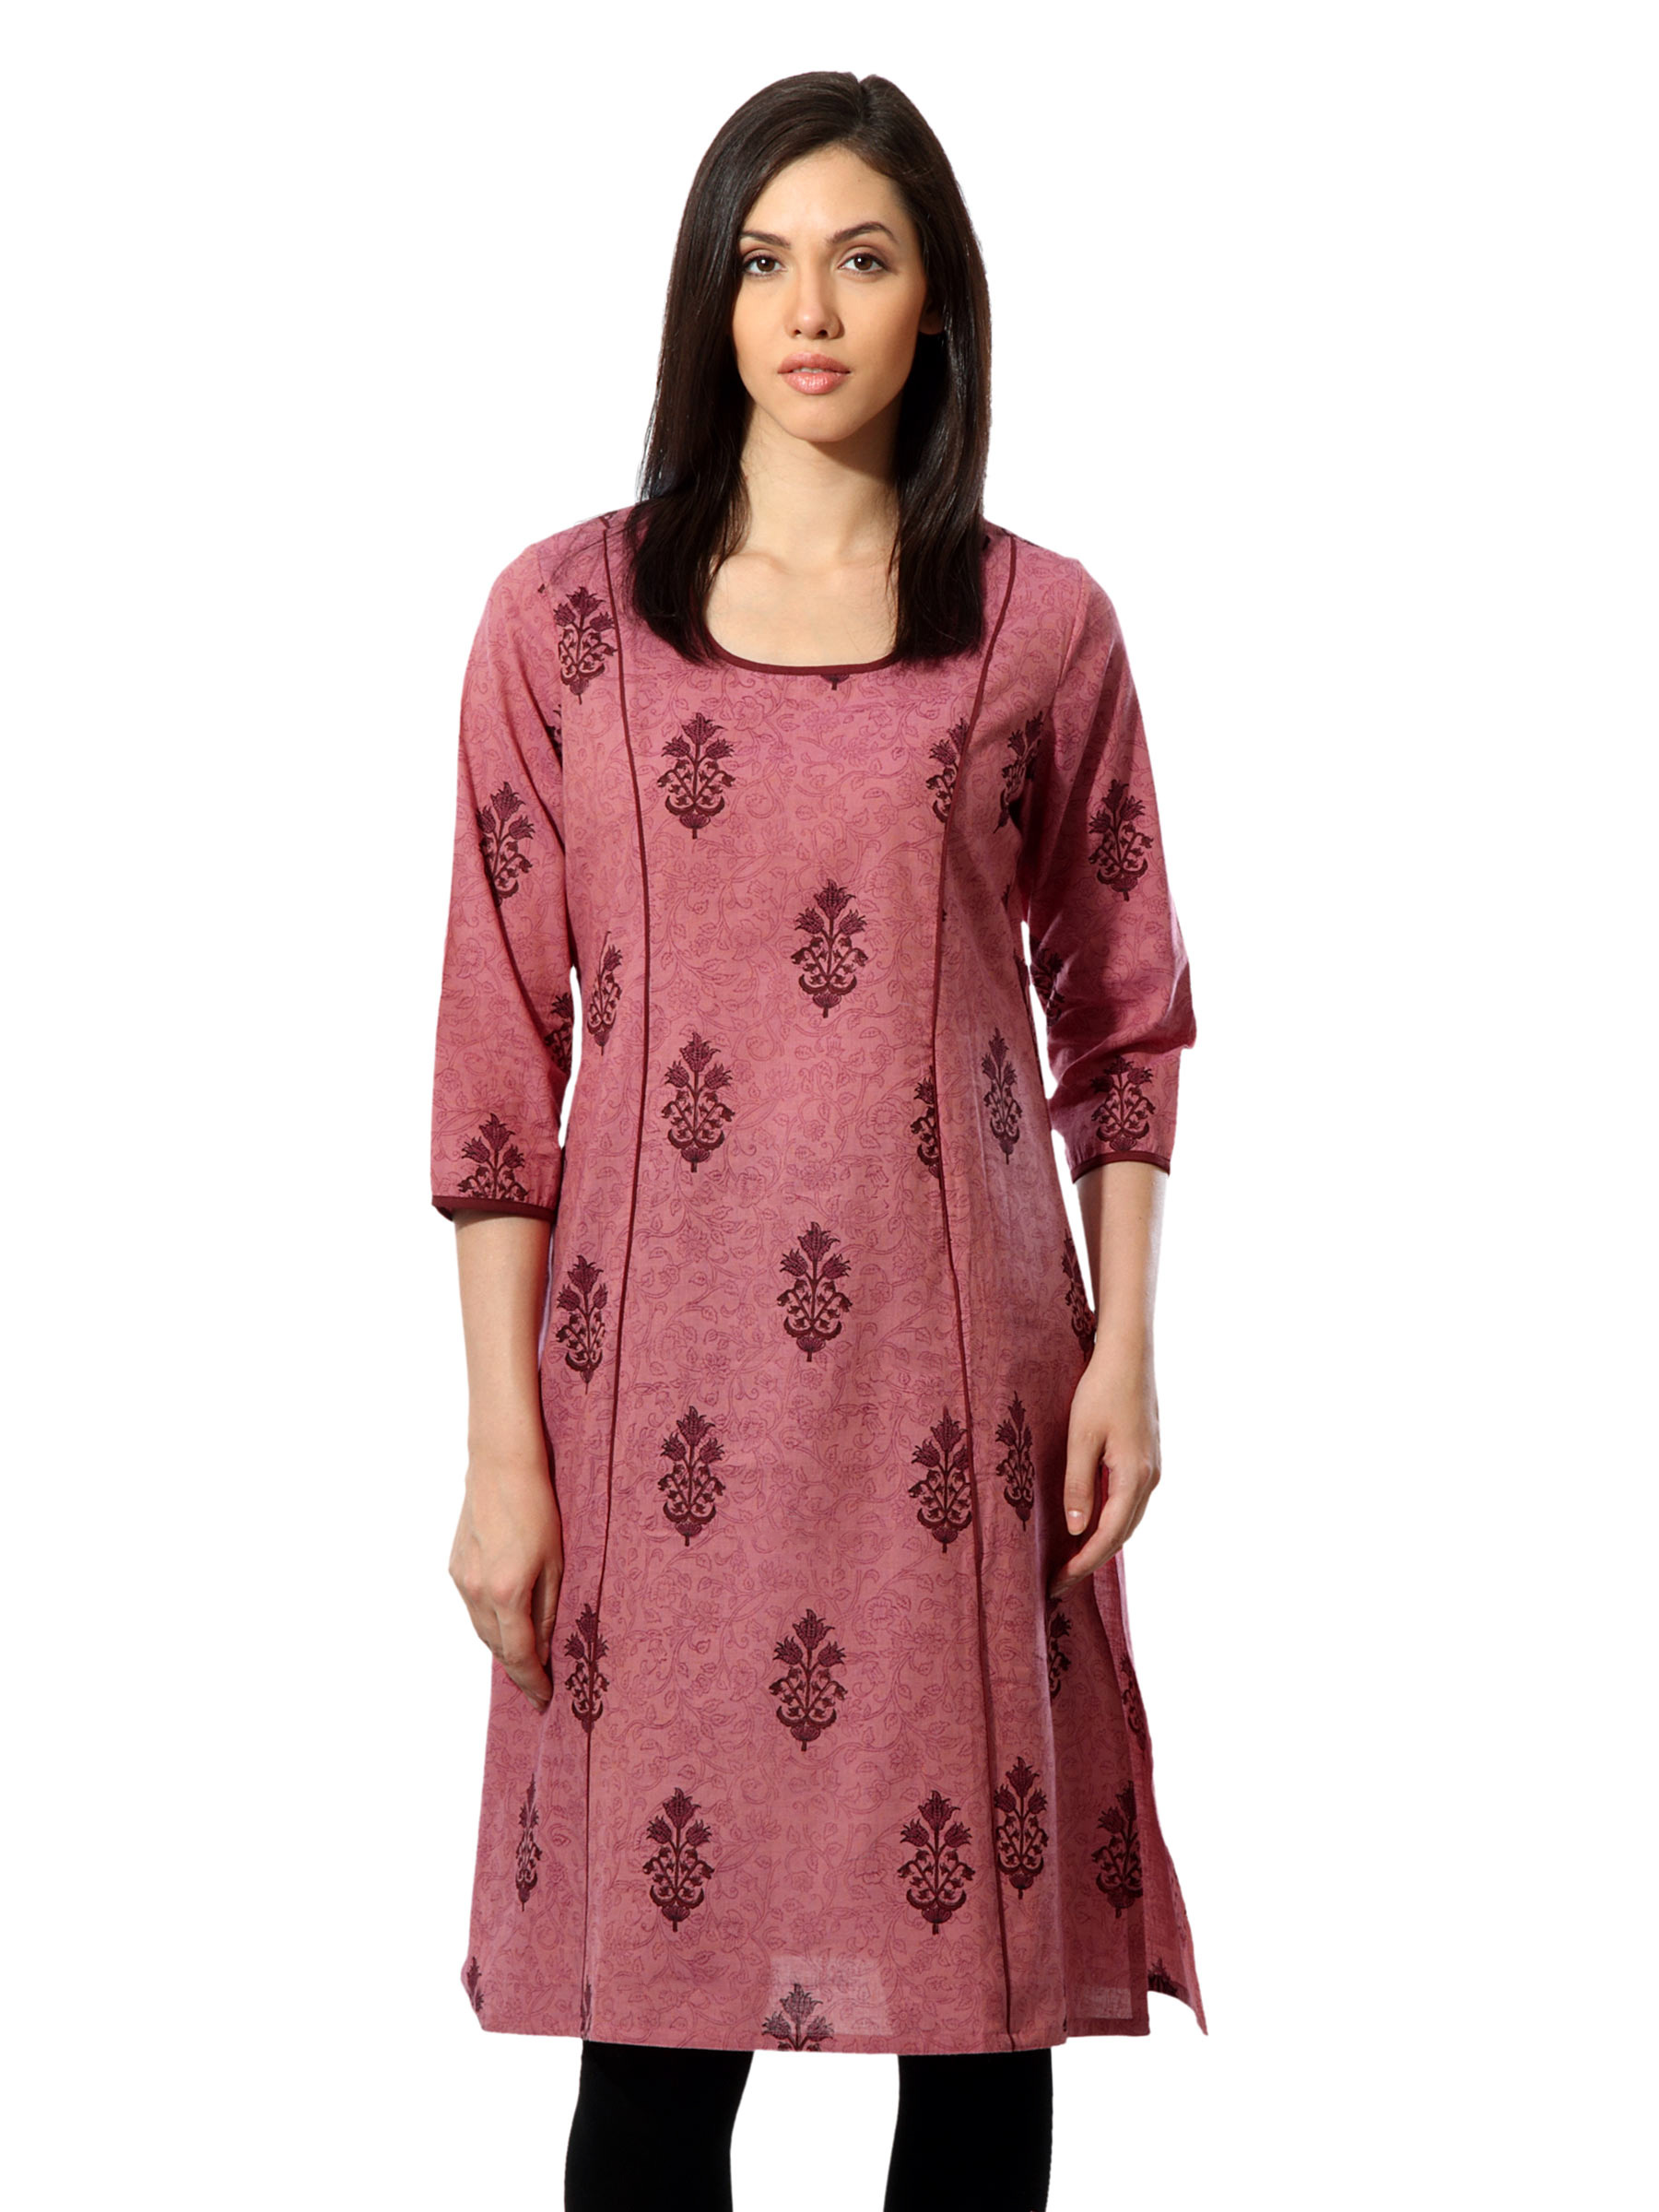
Fabindia Women Printed Pink Kurta
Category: Apparel / Topwear / Kurtas
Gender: Women
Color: Pink
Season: Summer 2012
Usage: Ethnic